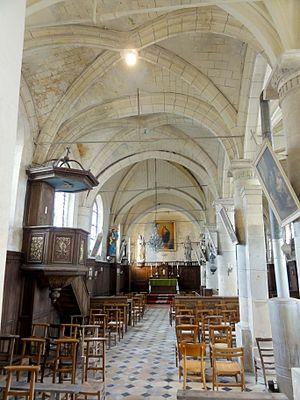
Intérieur de l'église (voir titre).
L'église Saint-Thomas-Becket ou Saint-Thomas de Cantorbéry est une église catholique paroissiale située à Villiers-le-Sec, dans le Val-d'Oise, en France. C'est un petit édifice de style Renaissance, qui a été consacré en 1558. Depuis la rue, l'on aperçoit notamment son chevet aveugle ; et l'élévation nord, transformée lors d'une réparation ancienne, ainsi que la façade et le clocher sans aucun style, ne sont pas très engageants. Seule la corniche au sud montre encore que les finitions étaient soignées à l'origine. L'intérieur révèle une construction de qualité, marquée encore par l'influence gothique flamboyante, notamment en ce qui concerne les voûtes. En revanche, les piliers avec leurs chapiteaux font référence aux modèles antiques, et assez curieusement, les trois principaux ordres sont présents sur l'unique niveau d'élévation. L'église est également intéressante pour son plan à double nef, très rare dans la région malgré sa simplicité. Son inscription aux monuments historiques est intervenue par un arrêté du 16 février 1970.